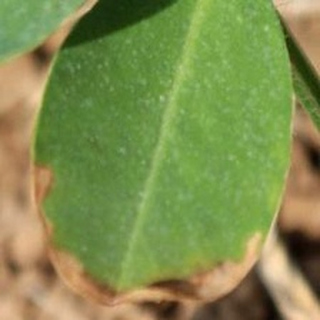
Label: healthy_groundnut